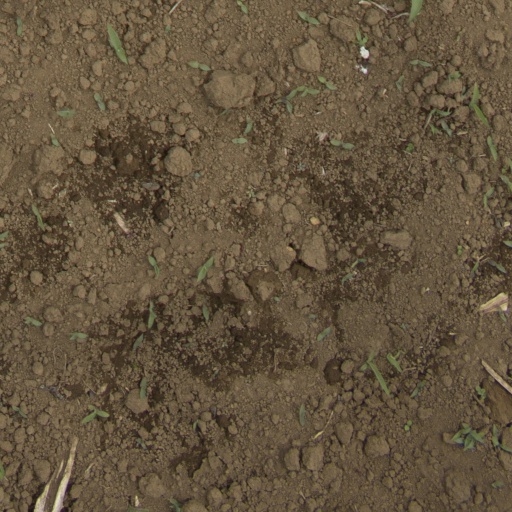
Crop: Jerusalem artichoke